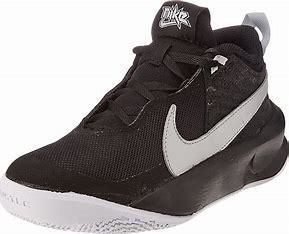
Brand: Nike
Model: Team Hustle D 10